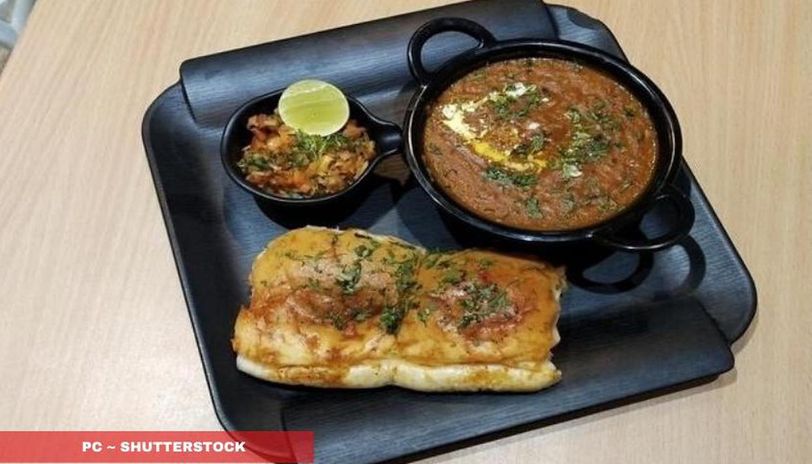
Dish: pav_bhaji